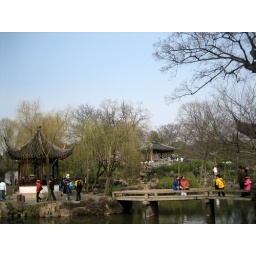
Garden with lake and bridge surrounded by pagodas.